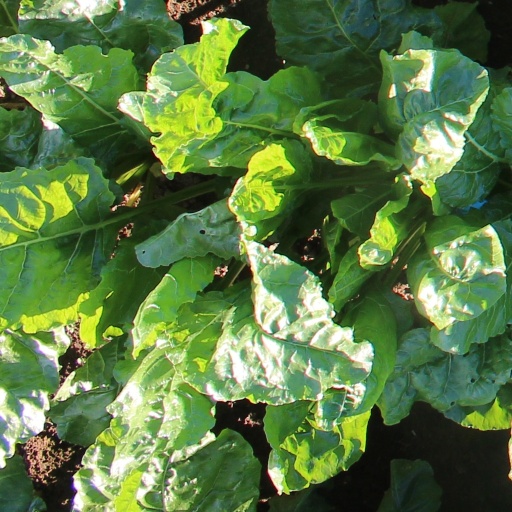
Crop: sugar beet